Ati people

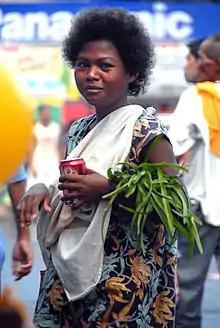
Ati woman in Panay

The Negritos are the descendants of the same early East Eurasian meta-population, which also gave rise to modern East Asians and Australasians, among other populations of the Asia-Pacific region. The earliest modern human migrations into the Philippine archipelago were during the Paleolithic, around 40,000 years ago, followed by two other migration waves between 25,000 and 12,000 years ago, through the Sundaland land bridges that linked the islands with the Asian mainland. The latest migration wave is associated with the Austronesian peoples (c. 7,000 years ago) from Taiwan. The Philippine Negritos display relatively closer genetic affinity towards different Eastern Asian populations, prehistoric Hoabinhian samples, as well as to the Indigenous people of New Guinea and Aboriginal Australians, from which they diverged around c. 40,000 years ago, and also display genetic substructure along a North to South cline, suggesting their ancestral population diverged into two subgroups after the initial peopling of the Philippines. Furthermore, they display high percentages of Denisovan gene flow.